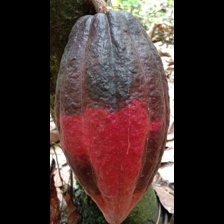
Label: phytophthora